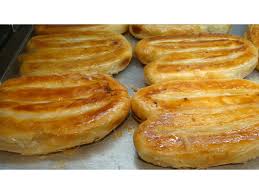
Yemek: borek